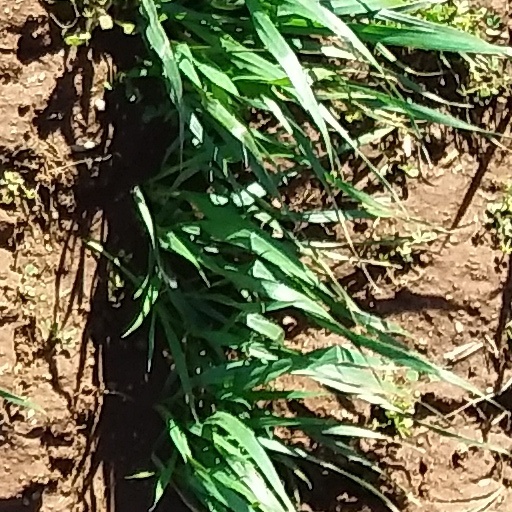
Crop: wheat